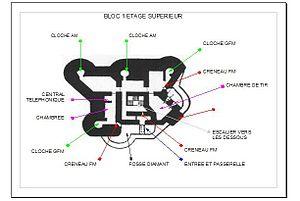
LA FERTÉ BLOC 1 ÉTAGE SUPÉRIEUR.
L'ouvrage de La Ferté est un ouvrage fortifié de la ligne Maginot situé sur les communes de Villy et de La Ferté-sur-Chiers, dans le département des Ardennes. L'édifice, bâti au sommet d'une colline ayant pour nom « La Croix de Villy », est parfois appelé « ouvrage de Villy-La Ferté ».